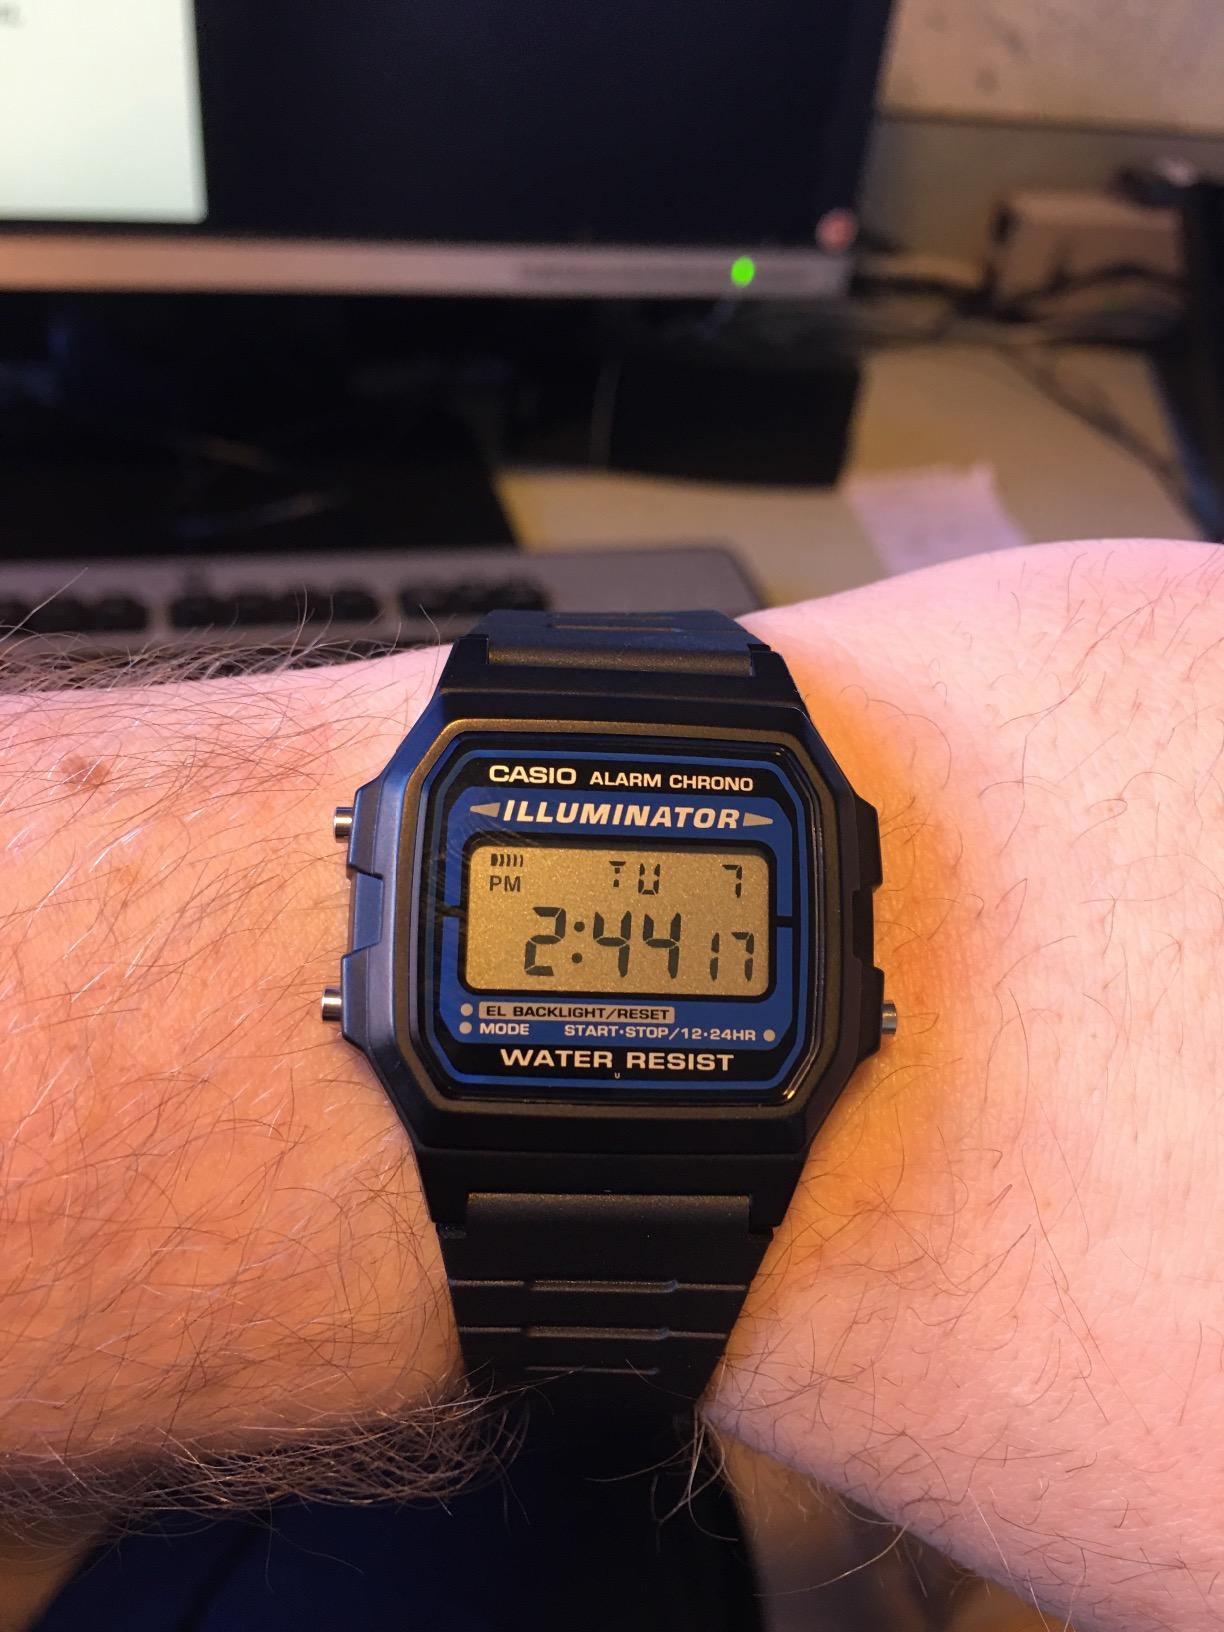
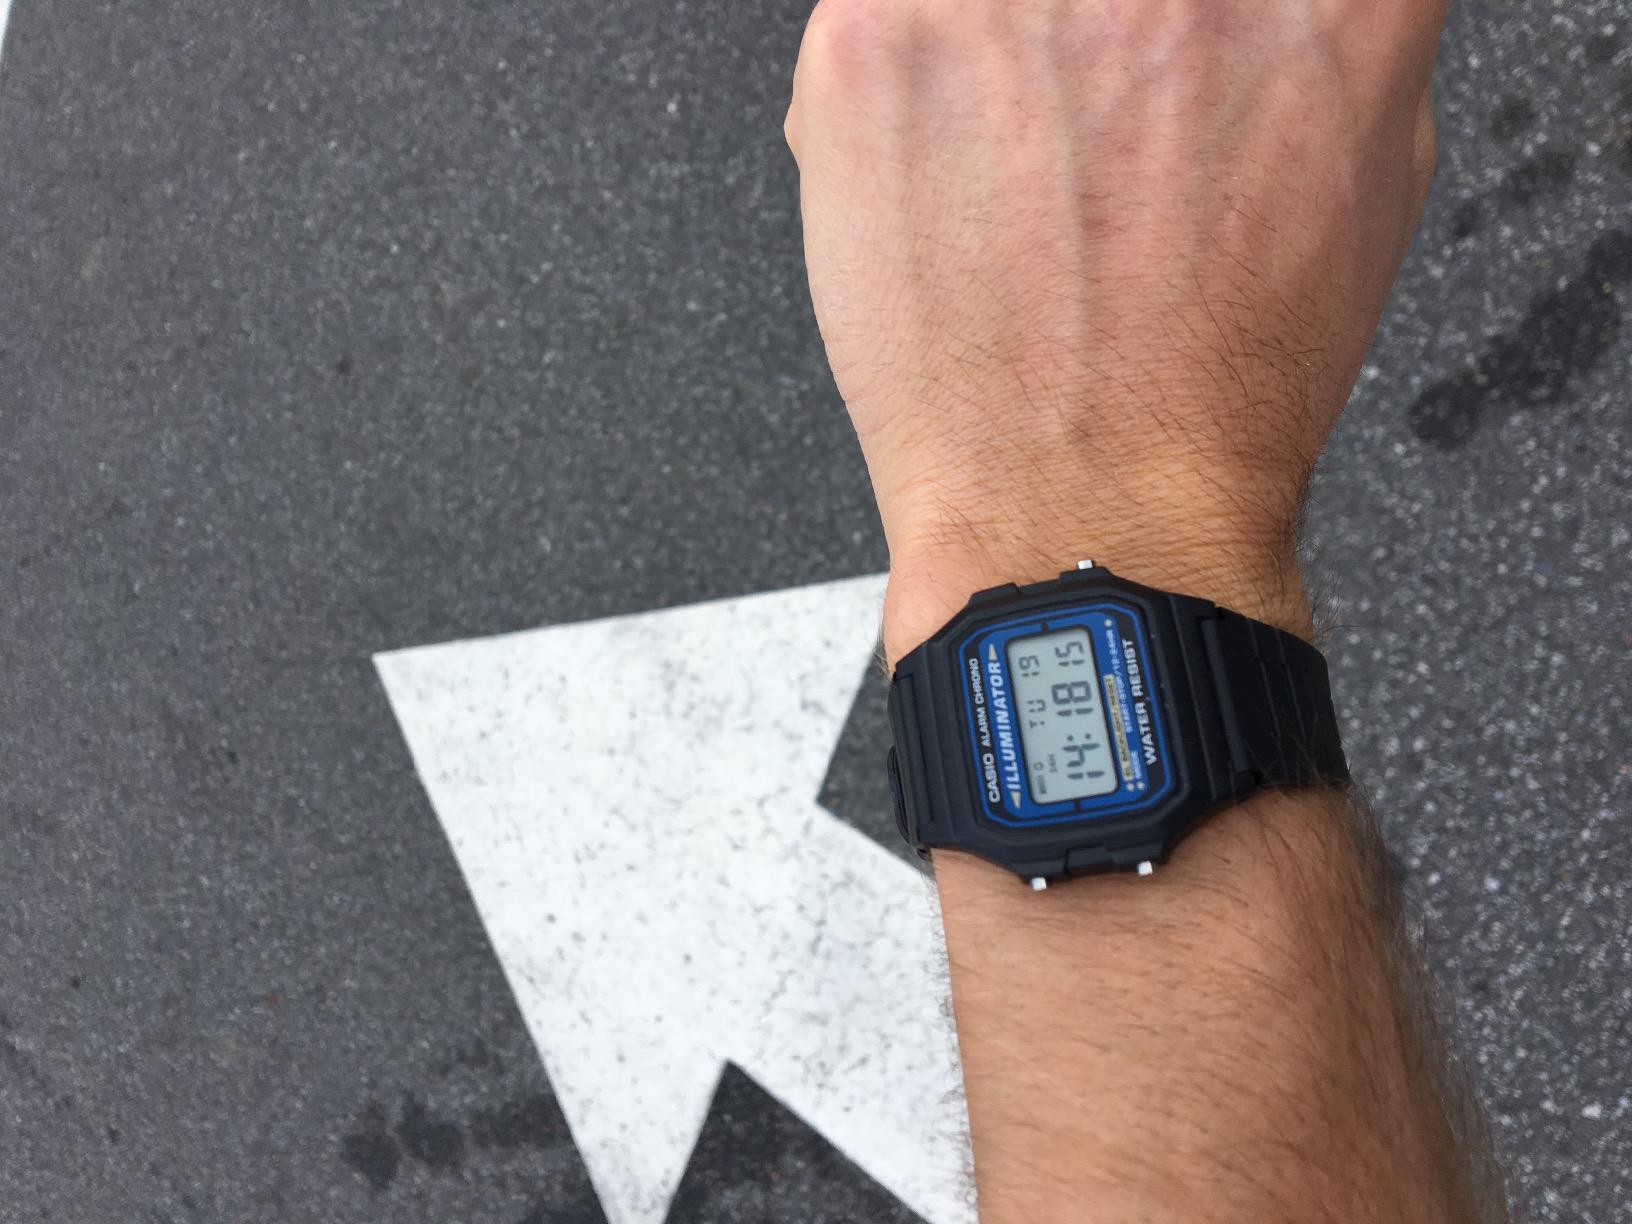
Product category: accessories_watch
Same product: yes